While You Were Sleeping (2017 TV series)

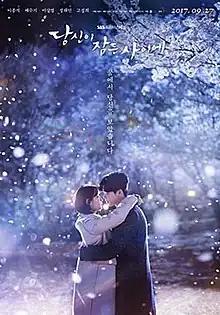
Promotional poster

While You Were Sleeping is a 2017 South Korean television series starring Lee Jong-suk, Bae Suzy, Lee Sang-yeob, and Jung Hae-in. Consisting of sixteen chapters distributed over 16 episodes, this legal drama-fantasy television series centers on the lives on three young adults—a field reporter, a prosecutor, and a police officer—who have acquired the ability to foresee future events through their dreams, after saving each other many years ago.